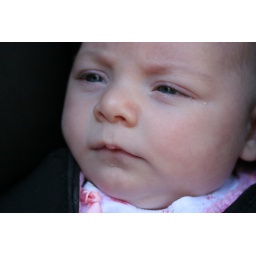
not fancying going in the car seat